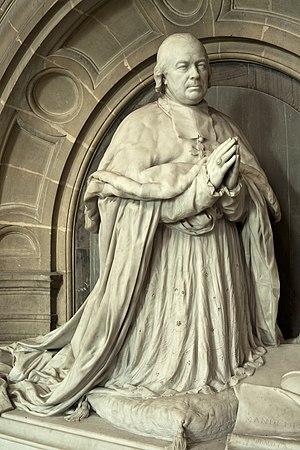
Pierre Giraud est un cardinal français du XIXᵉ siècle.
Cette page est destinée à fournir une liste non exhaustive des principaux orants funéraires situés en France. Elle est articulée dans l'ordre géographique, par département, puis par commune, puis par lieu ou édifice, puis par personnage par ordre chronologique.